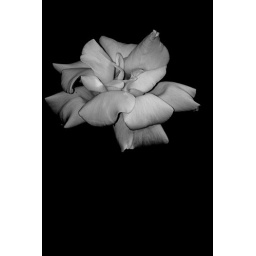
A rose at my grandparents home in TN.